William Fellowes Morgan Sr.

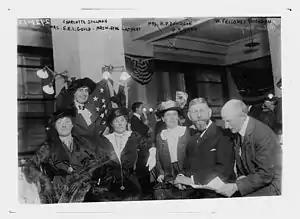

After graduating from Columbia, he began working for the brokerage firm of Leavitt & Davis, where he remained until 1886 when he formed William Fellowes Morgan & Co., which dissolved two years later.